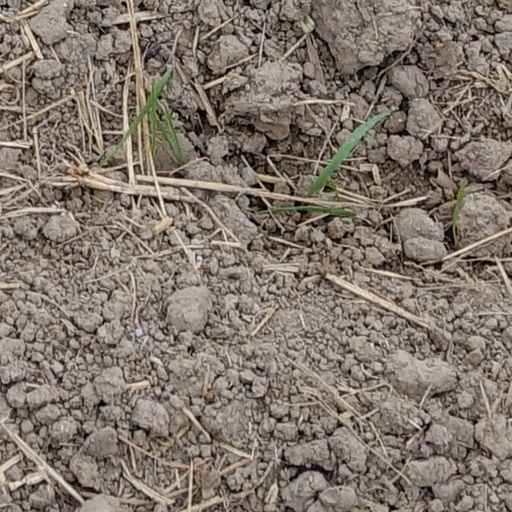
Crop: wheat